Estonia–Mexico relations

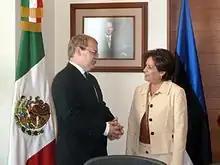
Estonian Foreign Minister Urmas Paet and Mexican Foreign Minister Patricia Espinosa Cantellano in Mexico City; October 2012.

Estonia and Mexico established diplomatic relations on 28 January 1937 in New York City. On 3 January 1938, a Friendship Agreement between the two nations took effect. In 1941, during World War II, Estonia was occupied by both Nazi Germany and the Soviet Union. After the war, Estonia was annexed by the Soviet Union in September 1944. Mexico was one of the few countries that did not recognize the Soviet annexation of Estonia.